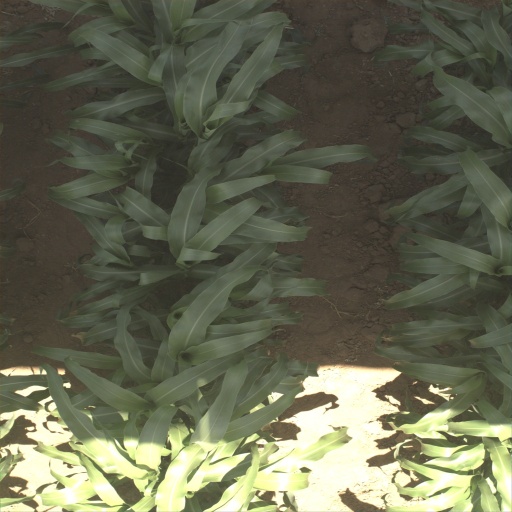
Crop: sorghum